John Long (basketball player)

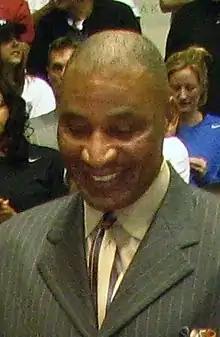
Long at the dedication of Dick Vitale Court at the University of Detroit Mercy's Calihan Hall in 2011.

John Eddie Long (born August 28, 1956) is an American former professional basketball player.